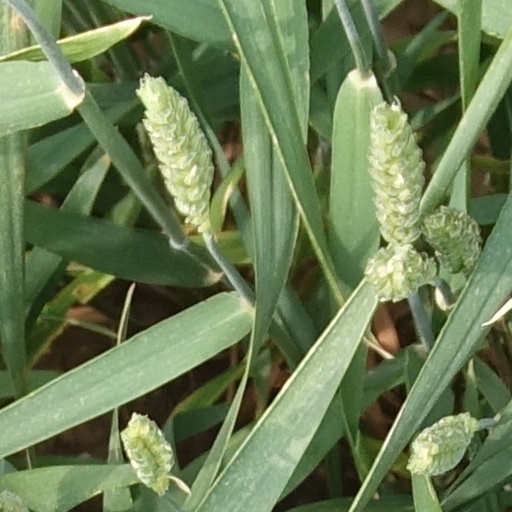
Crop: wheat